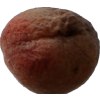
Label: peach